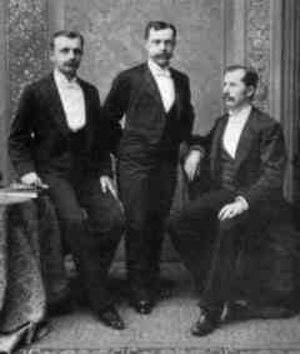
Franklin Winfield Woolworth est un homme d'affaires américain. Né à Rodman, dans l'État de New York, il fonda la F.W. Woolworth Company en 1911, une chaîne de magasins à bas prix.